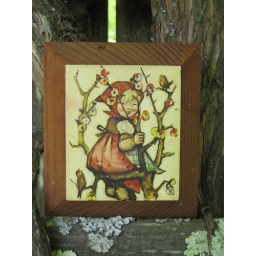
little girl in tree with birds